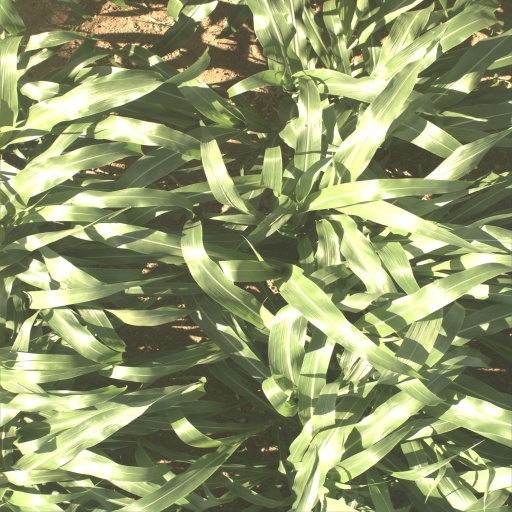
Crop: sorghum